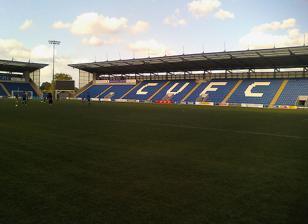
Building: Colchester Community Stadium
Country: United Kingdom
Year built: 2008
Football stadium in Colchester, England JobServe Community Stadium JobServe Community Stadium Former names Weston Homes Community Stadium Address Colchester England Location United Way, Colchester , Essex , England Coordinates 51°55′23″N 0°53′49″E / 51.923°N 0.897°E / 51.923; 0.897 Public transit Colchester , 2.3 miles (3.7 km) Owner Colchester City Council Operator Colchester United F.C. Executive suites 24 Capacity 10,105 Record attendance 10,064 ( Colchester United vs Norwich City , 16 January 2010) Field size 101 × 64 metres Surface Seeded grass Construction Broke ground July 2007 Opened August 2008 Construction cost £ 14 million Architect Barr Construction Structural engineer Barr Construction Services engineer Barr Construction Main contractors Barr Construction Tenants Colchester United F.C. (2008–present) Colchester Community Stadium , known as the JobServe Community Stadium for sponsorship reasons, is a football stadium in Colchester , England. It is the home of Colchester United Football Club . It has a capacity of 10,105 and opened in August 2008 in time for the 2008–09 season . The stadium is the largest entertainment venue in Essex , hosting regular conferences, shows, and events, including open-air concerts, with a capacity of 20,000 for such events. A stadium working party was first set up by Colchester Borough Council in 1976 in order to assess the feasibility and possible location for a new stadium for Colchester United. After 30 years of discussions and various site suggestions, a location in the north of Colchester called Cuckoo Farm on land owned by Colchester Borough Council was settled on. Detailed planning permission was fully granted in June 2007 on the stadium which would cost £ 14 million, replacing the club's Layer Road ground, which had been their home since Colchester United's foundation in 1937. Work began in July 2007 and construction was completed in August 2008 ahead of Colchester United's first match at the stadium. After ten years of sponsorship, it was announced that the naming rights would switch from Weston Homes to JobServe in another ten-year deal. The stadium would now be known as the JobServe Community Stadium. History Origin Colchester United's former Layer Road ground in October 2005 Colchester United's previous ground, Layer Road , was built in 1910, homing United's predecessors Colchester Town . Town were an amateur club and were wound down in 1937 to begin a professional club for Colchester that would be known Colchester United, as the new club moved into Town's Layer Road ground. With an ageing stadium, throughout the 1970s to the mid-2000s, Colchester United and Colchester Borough Council had been looking to re-home the club. Attention was first brought to the idea of relocation during the 1970s, when club chairman Maurice Cadman announced that Layer Road required £ 280,000 of basic improvements to meet the required safety legislation of the time. When the ground was purchased from the Council in 1971, a covenant was placed on Layer Road that the site could not be sold to be developed as housing. Potential resolutions for the problem included moving the pitch and building a new main stand, but proved to be too expensive for the club's ailing finances. The plans would have created an 'adequately' sized stadium with an 18,000 capacity, though the season ended with an average of just 3,818 in attendance. In 1976, Colchester Borough Council set up a stadium working party to work towards solutions, locations and study the feasibility for a new stadium for the town. During the 1980–81 season , plans were submitted for an all-seater stadium at the Avenue of Remembrance, Colchester. However, the club ended the season 22nd out of 24 in the Third Division table and relegated to the Fourth Division , with an average gate of just 2,641 and a new all-time lowest attendance of 1,430. The stadium plan was rejected by the council on the grounds of the covenant restrictions. In the wake of the Bradford City stadium fire on 11 May 1985 which left 56 people dead, owing to the stadium's antiquated wooden structure, it became of utmost importance to accelerate Colchester United's move from the timber-constructed Layer Road stands to a new stadium. Just 18 days later, the Heysel Stadium disaster occurred, leading to 39 deaths and hundreds of injuries. Layer Road faced £500,000 of safety improvements, but with no money, the club closed sections of the ground which reduced capacity to 4,900. A new location for a replacement stadium was mooted at Turner Rise, Colchester, as new owner and chairman Jonathan Crisp introduced developers Norcross Estates as shirt sponsors for the 1987–88 season . Crisp considered selling Layer Road and ground-sharing Portman Road with neighbours and rivals Ipswich Town whilst the Turner Rise stadium was constructed. However, the plans were delayed and eventually scrapped, with Crisp's plan to ground-share swayed by a group of Colchester United's former directors. A later plan to build a stadium at Wick Lane, Ardleigh saw plans thrown out as Colchester were relegated from the Football League for the first time in 40 years. Layer Road was sold back to the Council for £1.2 million in the early 1990s in order to clear Colchester United's debts, with the club leasing the stadium for three years. Following this, the Football League required all clubs to have a minimum lease of ten years on all stadia, to which the Council extended the arrangement. Meanwhile, the Borough Council also determined ten potential sites for a new stadium to be contracted, with each examined. With the lease on Layer Road due to expire in 2002, Kirklees McAlpine were commissioned as consultants for a new stadium in 1998. A preferred site at Cuckoo Farm was identified, with additional benefit being that the land was already owned by the Council. Planning With a site now chosen, plans were submitted in April 1999 which would include an earmarked 30-acre site, ten acres of which would accommodate car parking and a park and ride system, and a further ten for commercial use, including hotels and leisure facilities. The application was submitted simultaneously with plans for a new major junction (junction 28) on the A12 . Outline planning consent was approved in July 2003, including approval for 1,500 homes, a police station and a primary school. With the Community Stadium Now! petition set up by Colchester's Evening Gazette newspaper and with 13,000 signatures in support, the Cuckoo Farm plans were submitted to Deputy Prime Minister John Prescott for a decision to be made on the application. Prescott gave his approval for the regeneration project for the north of Colchester in January 2005, meaning construction work could begin as early as 2006 after planning application had been submitted in autumn 2005. On 13 November 2006, Colchester United chief executive Marie Partner announced to United fans gathered at Colchester's Moot Hall that the stadium had received the go-ahead after clearing a major hurdle. The Council had backed the £14.23 million stadium by taking out a £10.23 million loan. At this point, the petition had also gathered over 30,000 signatures. The remaining £4 million came in the form of grants from the Football Foundation and local government and development agencies. More good news followed with the announcement by Colchester Councillors that work could begin on the stadium prior to the opening of a new access route linked to the A12 in January 2007. Scottish firm Barr Construction were then announced as contractors for the new stadium just two weeks later. Construction and opening Colchester Community Stadium under construction in April 2008 Work began on the Cuckoo Farm site in June 2007, with temporary buildings and construction vehicles arriving on site from 4 June. Building work finally began in July 2007 with the intention of completion in time for the beginning of the 2008–09 season . With building work nearing completion, Colchester announced the name for the stadium would officially be the Colchester Community Stadium , but owing to a deal with building firm Weston Homes, the ground would be known as the Weston Homes Community Stadium . The ten-year sponsorship deal would be worth up to £2 million and would also include shirt sponsorship for the 2008–09 season. The first fixture to be played at the Community Stadium was a friendly between Colchester United and Spanish club Athletic Bilbao , on 4 August 2008. The first goal to be scored at the stadium was from Aritz Aduriz for Bilbao after 15 minutes, but Colchester forward Scott Vernon equalised from the penalty spot on 32 minutes, registering the first Colchester goal at the Community Stadium. The game finished 2–1 to the Spanish club. The first competitive fixture at the Community Stadium came on 16 August 2008 when Colchester hosted Huddersfield Town in front of a crowd of 5,340. Mark Yeates scored the first competitive goal at the stadium in a 2–2 draw with Oldham Athletic on 30 August 2008 but the U's had to wait until 25 October 2008 to register their first win at the ground. They won emphatically against Carlisle United , scoring five with goals from David Perkins , Dean Hammond , Akanni-Sunday Wasiu and two netted by Mark Yeates. Structure and facilities Colchester Community Stadium southeast corner in December 2009 With a seating capacity of 10,105, the stadium is divided into four stands, with each stand incorporating disabled access. The West Stand is the largest stand which contains both conventional seating for supporters, but also houses 24 executive boxes and corporate areas. These areas can hold up to 400 diners in the Layer and Centennial suites. Directors boxes are situated either side of the tunnel entrance with dugouts and press areas also separated by the tunnel. A television gantry is placed on the roof of the stand above the executive boxes. Housed in the West Stand are the club's administration offices, club shop, ticket office and reception. The North Stand is designated for away supporters for Football League fixtures. The East Stand is home to the family area which offers family-friendly pricing for supporters choosing to be situated there. The South Stand houses Colchester United's vocal supporters, where up to 1,844 fans can sit. This stand also uses pricing incentives to encourage supporters to create a loud and vocal atmosphere. Other uses Elton John became the first artist to play an open-air gig at Colchester Community Stadium in June 2014. Utilising the space of the Layer and Centennial suites, the stadium also plays host to a range of other activities, including conferences, banqueting, weddings, parties and events. The stadium  features a 600 space car park and hosts boxing dinners, darts opens, comedy nights, tribute band nights, fashion shows, award ceremonies and proms. The stadium is also used as an open-air music venue, having a capacity of 20,000 for these events. The first of which took place on 29 June 2014 when Sir Elton John played his first ever Colchester concert, to a crowd of 16,500. Lionel Richie also performed in an open-air setting in June 2016 as part of his All The Hits tour. An audience of 17,000 watched local singer Olly Murs perform on 10 June 2017 in the stadiums third open-air concert. This was followed by girl group Little Mix making their Colchester debut on 8 July 2018 as part of their popular Summer Hits tour. International football matches The Community Stadium has hosted six international football matches; three featuring the England under-21s , two featuring the England under-20s and one England under-19 game. The first international game at the stadium saw England under-19s defeat their German counterparts 1–0 in front of a crowd of 9,692 on 18 November 2008 courtesy of a Henri Lansbury goal. The next international fixture saw England under-21s qualify for the 2011 UEFA European Under-21 Football Championship as they beat Lithuania 3–0 with two goals from Danny Welbeck and one from Marc Albrighton . A crowd of 7,240 watched the game on 7 September 2010. The England under-21s returned to Colchester for a 2013 UEFA European Under-21 Championship qualifier on 11 November 2011. The Young Lions cruised to a 5–0 victory against Iceland on the night, with goals from Marvin Sordell , Martin Kelly , Craig Dawson and two scored by Gary Gardner . The attendance for the game was 10,051. England won their fourth match after almost five years away from the Community Stadium on 6 September 2016. Full England international Marcus Rashford made his England under-21 debut in the game, scoring a hat-trick as England scored six times against Norway . The other scorers were Nathaniel Chalobah , Ruben Loftus-Cheek and Lewis Baker . England's opposition scored for the first time at the Community Stadium when Ghayas Zahid scored Norway's consolation with the score at 4–1. The stadium hosted the England women's team for the first time in a competitive fixture for their 2019 FIFA Women's World Cup qualification game against Kazakhstan on 28 November 2017. The Lionesses won 5–0 on the night with goals from Melissa Lawley , Fran Kirby , two from Nikita Parris , and Izzy Christiansen . The England women's team had previously played at the stadium in a 2–0 loss against Iceland women's team on 16 July 2009 England U19 v Germany U19 18 November 2008 England U19 1–0 Germany U19 Colchester Lansbury Report Stadium: Colchester Community Stadium Attendance: 9,692 England Women v Iceland Women 16 July 2009 England Women 0–2 Iceland Women Colchester Report Magnúsdóttir 26' Viðarsdóttir 81' Stadium: Colchester Community Stadium Attendance: 4,170 England U21 v Lithuania U21 7 September 2010 England U21 3–0 Lithuania U21 Colchester 16:00 BST Welbeck 61' , 90' Albrighton 79' Report Stadium: Colchester Community Stadium Attendance: 7,240 Referee: Matej Jug ( Slovenia ) England U21 v Iceland U21 11 November 2011 England U21 5–0 Iceland U21 Colchester 19:30 GMT Sordell 40' Kelly 58' Dawson 86' Gardner 90' , 90+2' Report Stadium: Colchester Community Stadium Attendance: 10,051 Referee: Pavle Radavanović ( Montenegro ) England U21 v Norway U21 6 September 2016 England U21 6–1 Norway U21 Colchester 17:45 BST Rashford 29' , 66' , 72' ( pen. ) Chalobah 37' Loftus-Cheek 64' Baker 86' Report Zahid 68' Stadium: Colchester Community Stadium Attendance: 8,454 Referee: Ali Palabıyık ( Turkey ) England Women v Kazakhstan Women 28 November 2017 England Women 5–0 Kazakhstan Women Colchester 19:05 GMT Lawley 15' Kirby 64' ( pen. ) Parris 68' , 75' Christiansen 76' Report Report Report Stadium: Colchester Community Stadium Attendance: 9,644 Referee: Lois Otte ( Belgium ) England U20 v Germany U20 19 November 2018 England U20 2–0 Germany U20 Colchester Willock 66' Nmecha 69' Report Stadium: Colchester Community Stadium Attendance: 7,648 Referee: Pawel Pskit (Poland) England U20 v Germany U20 29 March 2022 England U20 3–1 Germany U20 Colchester 19:30 Greenwood 10' McAtee 52' Dolan 62' Report Samardžić 87' Stadium: Colchester Community Stadium Attendance: 8,437 Referee: Sam Purkiss (England) Records The highest attendance at the Community Stadium is 10,064 when Colchester United hosted Norwich City on 16 January 2010. Canaries manager Paul Lambert had been in charge at Colchester when the U's defeated Norwich 7–1 on the opening day of the season at Carrow Road . Shortly after this event, Lambert defected to Norwich, and with bad feelings between the clubs spelt a fiery affair for the return fixture. Substitute Ian Henderson was sent off on his home debut for Colchester as they were handed a heavy 5–0 defeat by Norwich. Transport Colchester Community Stadium and junction 28 on the A12 road under construction in August 2010 The Colchester Community Stadium is situated close to junction 28 on the A12. The stadium can hold just under 700 cars in the main car park, and there are two drop off zones situated around the stadium. A park and ride situated on the opposite side of the A12 opened in 2015, in which supporters are able to park on match days. Awards In May 2009, the Colchester Community Stadium was named overall winner in the Royal Institution of Chartered Surveyors East of England Awards. The RICS said the stadium project had been a "fantastic new facility for Colchester United Football Club" and that it also gave "benefits to the wider community". The stadium also won the community benefit award. See also Football in England Lists of stadiums References